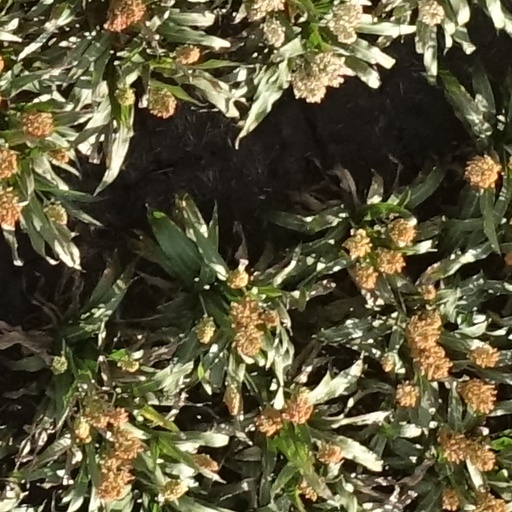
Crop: sorghum